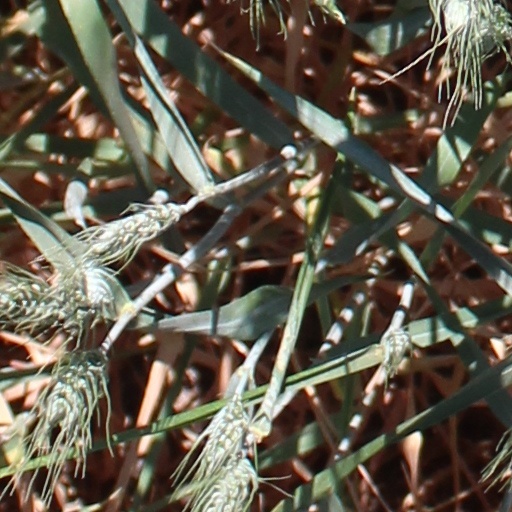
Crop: wheat